Hawa Abdi

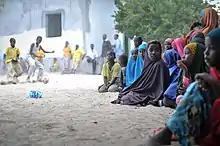
Hawa Abdi Center C

The Dr. Hawa Abdi Foundation (DHAF) was run by Abdi and her two physician daughters, CEO Deqo Adan (also known as Deqo Mohamed) and assistant Adan (also known as Amina Mohamed), who followed in their mother's footsteps as ob/gyn specialists. As of 2012, the organization has a multinational staff of 102 workers, augmented by a 150-member team comprising volunteers, fishermen and farmers.